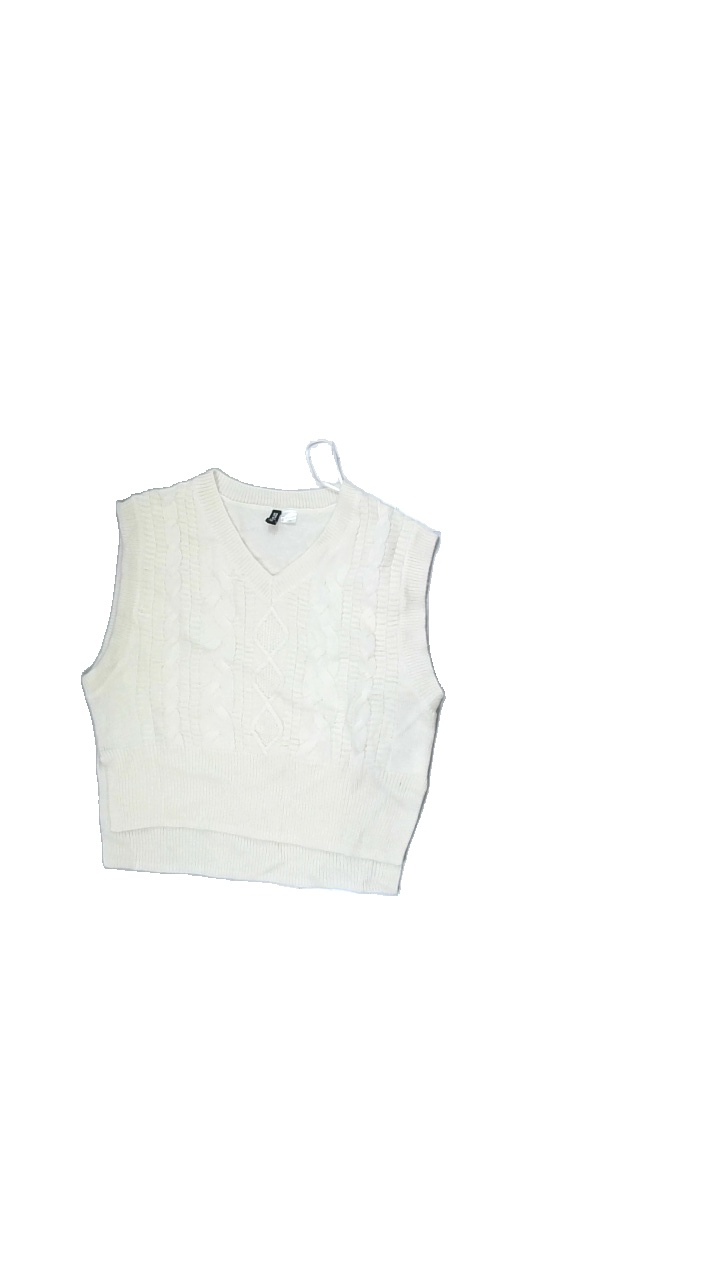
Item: Tank Top (Ladies)
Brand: H&m
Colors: White
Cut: V-collar, Regular
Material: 100%acrylic
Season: Autumn
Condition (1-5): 5
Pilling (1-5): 5
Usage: Reuse
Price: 100-150